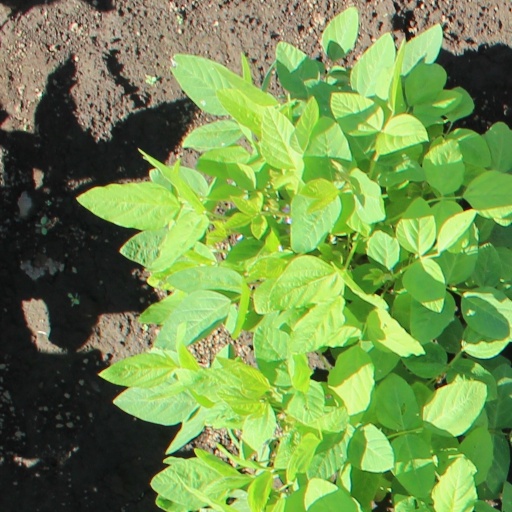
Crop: soybean